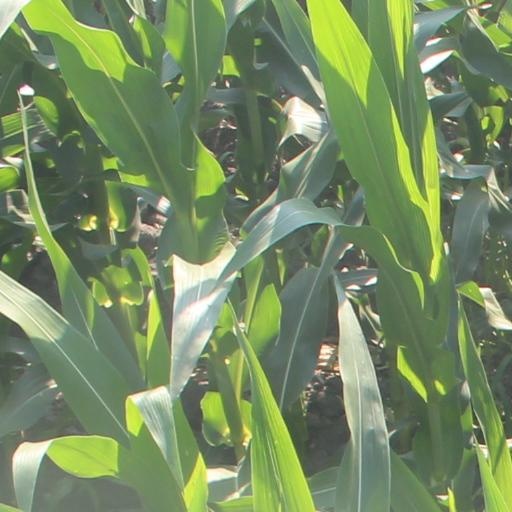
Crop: maize; corn